Pentium (original)

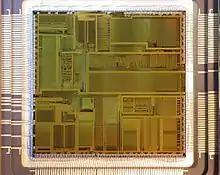
Intel Pentium A80501 SX950 die image

Competitors included the superscalar PowerPC 601 (1993), SuperSPARC (1992), DEC Alpha 21064 (1992), AMD 29050 (1990), Motorola MC88110 (1991) and Motorola 68060 (1994), most of which also used a superscalar in-order dual instruction pipeline configuration, and the non-superscalar Motorola 68040 (1990) and MIPS R4000 (1991).